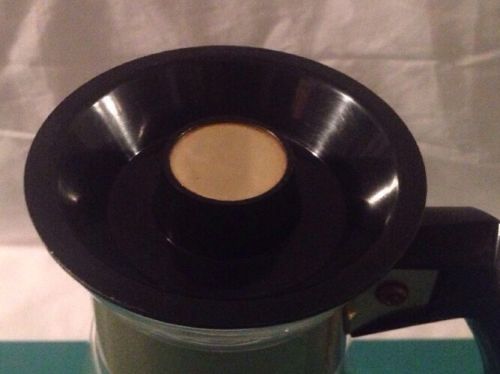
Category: kettle